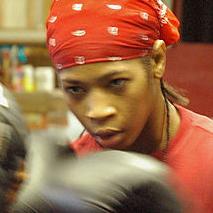
Age: 37